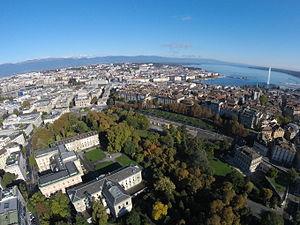
Le parc des Bastions
Le parc des Bastions est un parc d'une surface de 64 968 m² situé au centre de Genève.